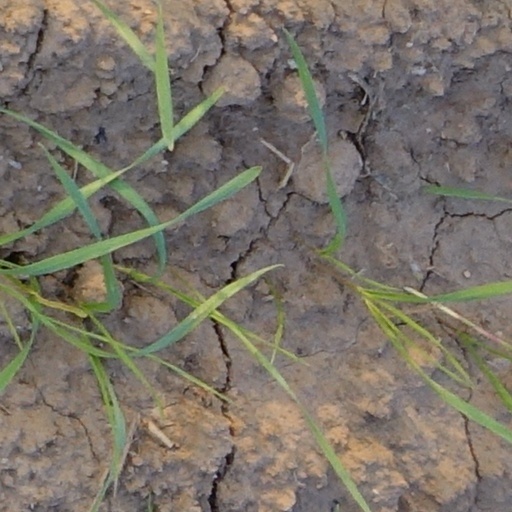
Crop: wheat